ARA Almirante Brown (1880)

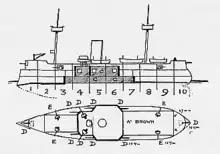
Line-drawing of "Almirante Brown"

"Almirante Brown" was long between perpendiculars, and had a beam of and a draft of . She displaced up to at full load. Her hull was steel-built, with a thick layer of teak, covered with zinc sheathing to protect it from biofouling during lengthy periods between dry-docking for cleaning; accumulations of marine growth would reduce the ship's speed. The use of steel instead of iron saved considerable weight that was used to increase armor protection and the size of her guns, allowing much stronger offensive and defensive characteristics that compared favorably to larger ironclads that had been built using iron. The vessel would have had to have been about 1,000 tons heavier if iron had been used, which in turn would have required more powerful engines to maintain the ship's speed.